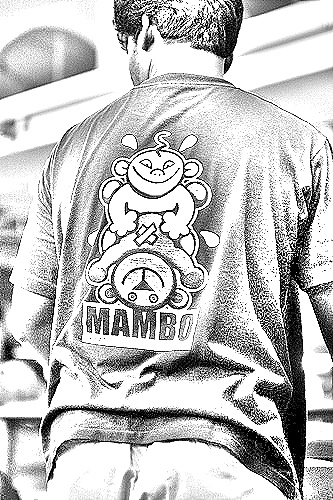
Portrait style: Sketch Portrait